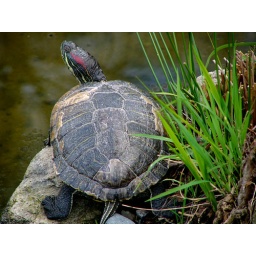
turtle by grass